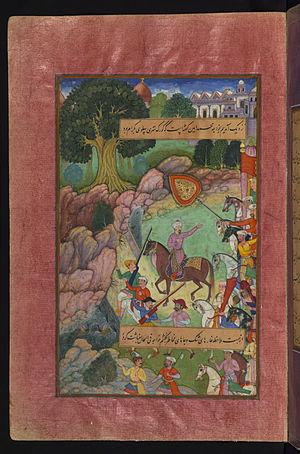
Bāburnāma, également connu sous le nom de Tuzk-e Babri, est le nom donné aux mémoires de Zahir ud-Din Muhammad Babur, fondateur de l'Empire moghol et un arrière-arrière-arrière-petit-fils de Tamerlan.